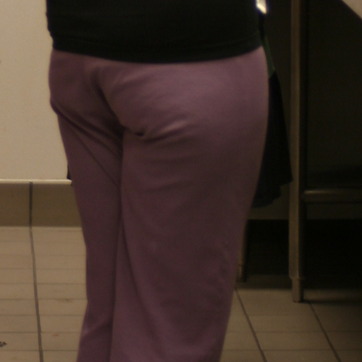
Material: fabric